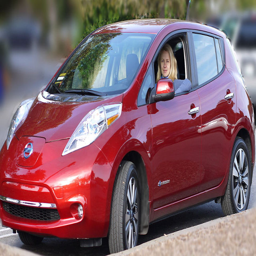
automobile model is the world 's all - time best selling highway - capable electric car .